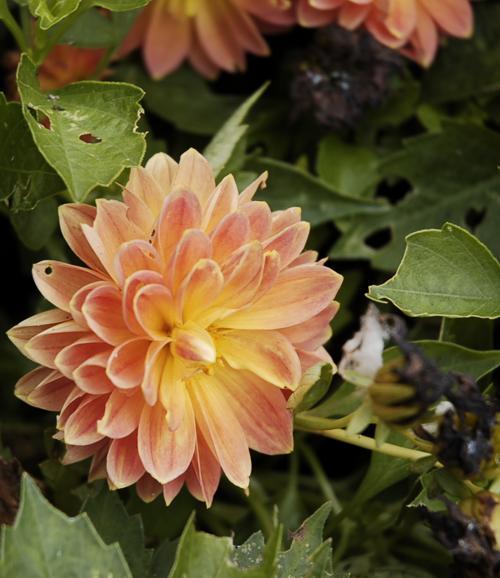
Label: pink-yellow dahlia?